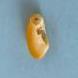
Maize quality: Bad